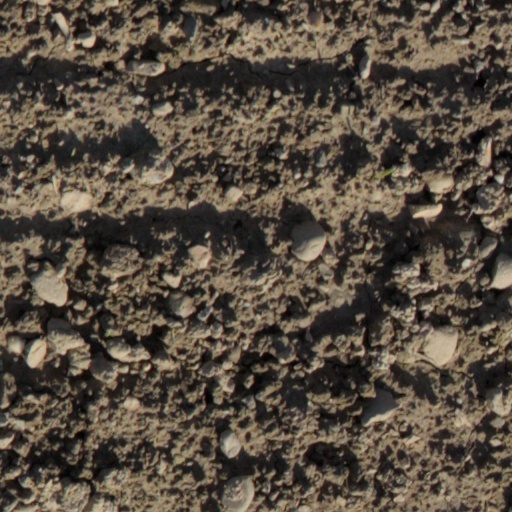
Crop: wheat